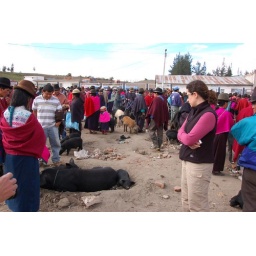
Live animal market in Guamote